Deva Victrix

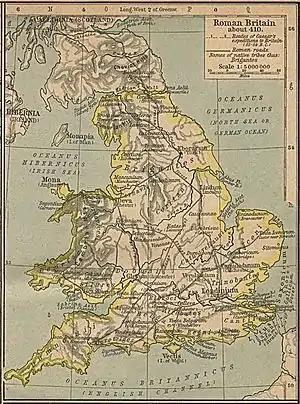
Roman Britain in 410 AD, showing Deva's location on the Irish sea (Oceanus Hibernicus)

During the 2nd century, at least part of the Legio XX "Valeria Victrix" took part in the construction of Hadrian's Wall, leading to some sections of the fortress being abandoned and others being allowed to fall into disrepair. The Legio XX "Valeria Victrix" probably went on campaign in 196 under Decimus Clodius Albinus into Gaul, leaving Deva under-garrisoned. They would have suffered heavy losses in Gaul before returning to Britain.